Edward A. McCarthy

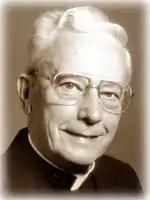

Edward Anthony McCarthy (April 10, 1918 – June 7, 2005) was an American prelate of the Roman Catholic Church. He served as the second archbishop of the Archdiocese of Miami in Florida from 1977 to 1994. He previously served as bishop of the Diocese of Phoenix in Arizona from 1969 to 1977 and as an auxiliary bishop of the Archdiocese of Cincinnati in Ohio from 1965 to 1969.